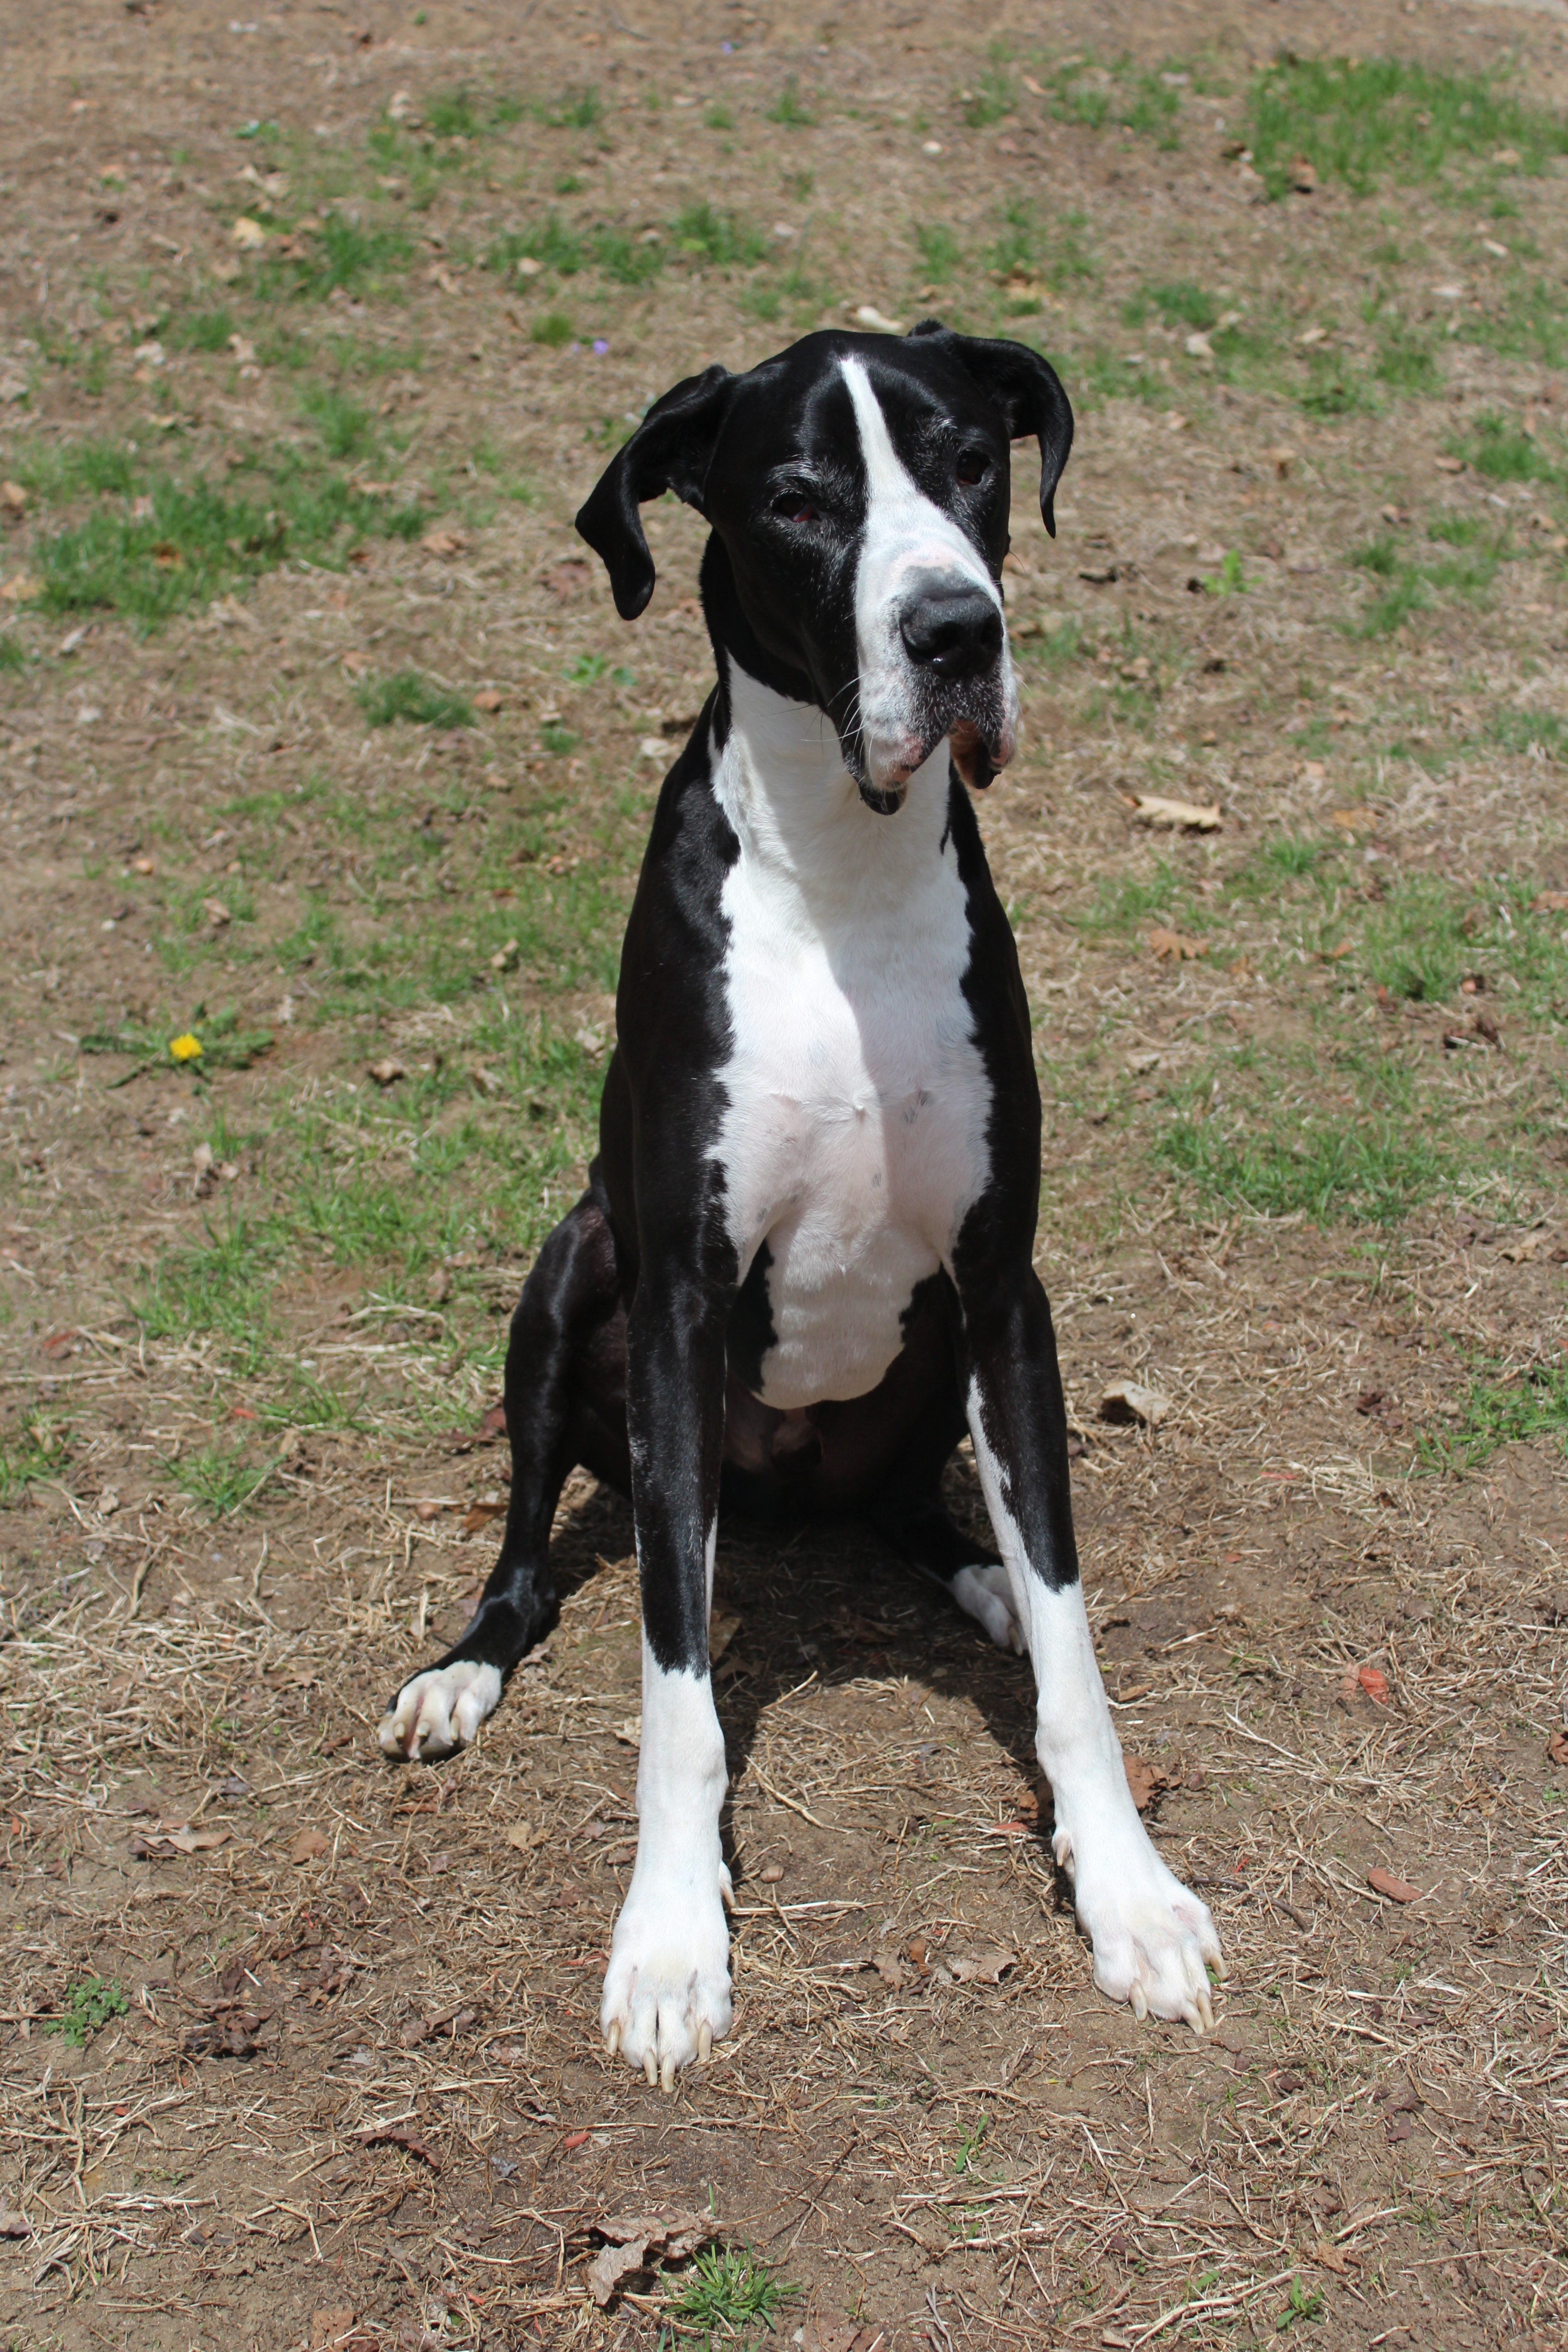
dog, mammal, vertebrate, dog breed, dog like mammal, animal sports, sports, dog sports, carnivoran, hound, terrier